Angola Current

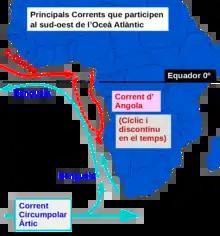

Angola current is a temporary ocean surface current. It is an extension of the Guinea Current, flowing near western Africa's coast. It is known to have created similar effects in the upwelling as El Niño, though its effect is weaker.